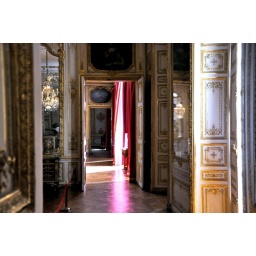
I was drawn to this image by the light in the window and floor reflection, beautiful place!